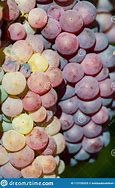
Label: grape